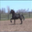
Label: horse